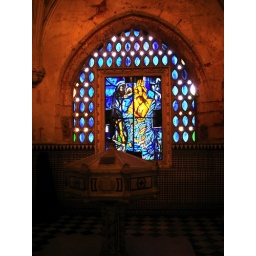
Norman, Lynn, Matt, and I went on a bus tour to Santo Domingo on Wednesday. Stained glass in cathedral.